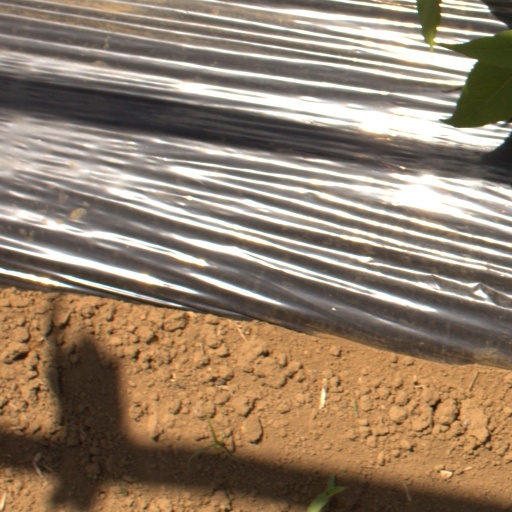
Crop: Jerusalem artichoke